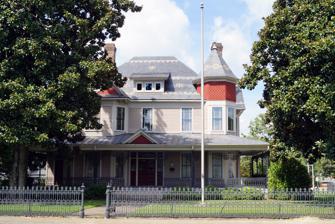
Building: James L. Fleming House
Country: United States of America
Year built: 1902
Historic house in North Carolina, United States United States historic place James L. Fleming House U.S. National Register of Historic Places Show map of North Carolina Show map of the United States Location 302 S. Greene St., Greenville, North Carolina Coordinates 35°36′47″N 77°22′30″W / 35.61306°N 77.37500°W / 35.61306; -77.37500 Area 0.3 acres (0.12 ha) Built 1901–1902 Built by West, C. B. Architect Barber & Klutz Architectural style Queen Anne NRHP reference No. 83001903 Added to NRHP July 21, 1983 The James L. Fleming House , also known as the Fleming-Winstead House, is a historic home located at 302 S. Greene St. in Greenville , Pitt County, North Carolina . It was built in 1901–1902, and is a 2 + 1 ⁄ 2 -story, frame Queen Anne style dwelling, with design credited to Barber & Klutz who published architectural pattern books. It has a central hall , double pile plan and a one-story rear ell and two-story rear addition. It features a three-stage polygonal tower, slate covered hipped roof, and two-story polygonal bays. It was listed on the National Register of Historic Places in 1983. James Leonidas Fleming (1867-1909), who established East Carolina University in Greenville, built the home for his wife, Lula White, and his family. Fleming was elected to the state senate and began efforts to establish the East Carolina Teacher's Training School, and getting it situated in Greenville. He was later killed in an automobile accident along the Greenville and Raleigh Plank Road in 1909. References